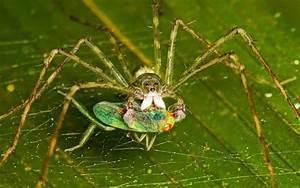
spider